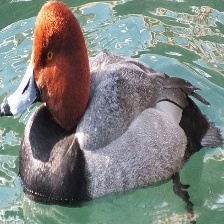
Species: RED HEADED DUCK
Scientific name: AYTHYA AMERICANA
ImageNet parent category: drake